Letterpress printing

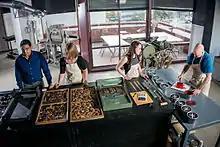
Preparation for the Virgil Scott Letterpress Exhibit at Texas A&M University–Commerce in January 2015

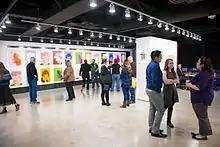
The Virgil Scott Letterpress Exhibit

Several dozen colleges and universities around the United States have either begun or re-activated programs teaching letterpress printing in fully equipped facilities. In many cases these letterpress shops are affiliated with the college's library or art department, and in others they are independent, student-run operations or extracurricular activities sponsored by the college. The College & University Letterpress Printers' Association (CULPA) was founded in 2006 by Abigail Uhteg at the Maryland Institute College of Art to help these schools stay connected and share resources. Many universities offer degree programs such as: Oregon College of Art and Craft, Southwest School of Art, Middle Tennessee State University, School of the Art Institute of Chicago, Indiana University, Miami University, Corcoran College of Art and Design, and Rochester Institute of Technology.